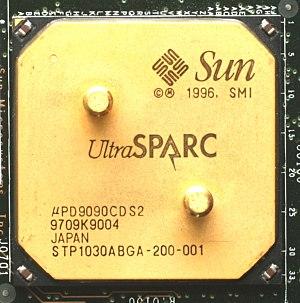
L'UltraSPARC est un micro-processeur développé par Sun Microsystems et fabriqué par Texas Instruments. Il implémente le jeu d'instructions SPARC V9. Il a été mis sur le marché en 1995. Il fut le premier micro-processeur de Sun Microsystems qui implémenta ce jeu d'instructions. Marc Tremblay participa à sa création.